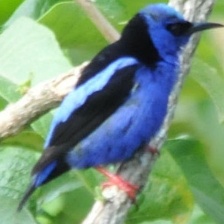
Species: RED LEGGED HONEYCREEPER
Scientific name: CYANERPES CYANEUS